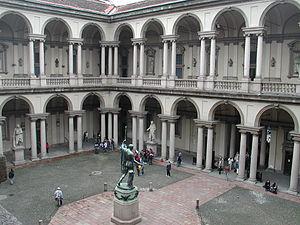
L’Académie des beaux-arts de Brera ou Académie de Brera, est une école supérieure d'enseignement artistique italienne située à Milan et fondée en 1776.